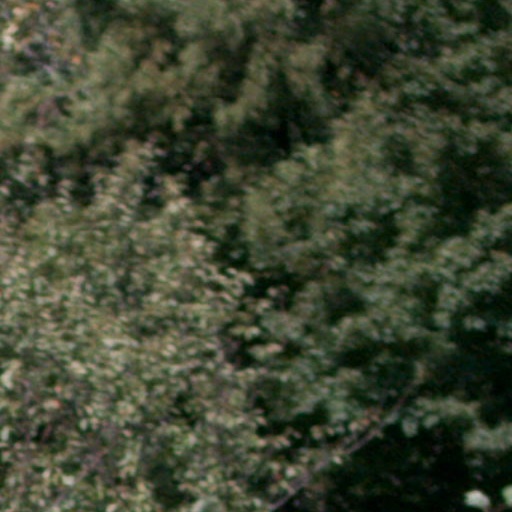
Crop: cassava